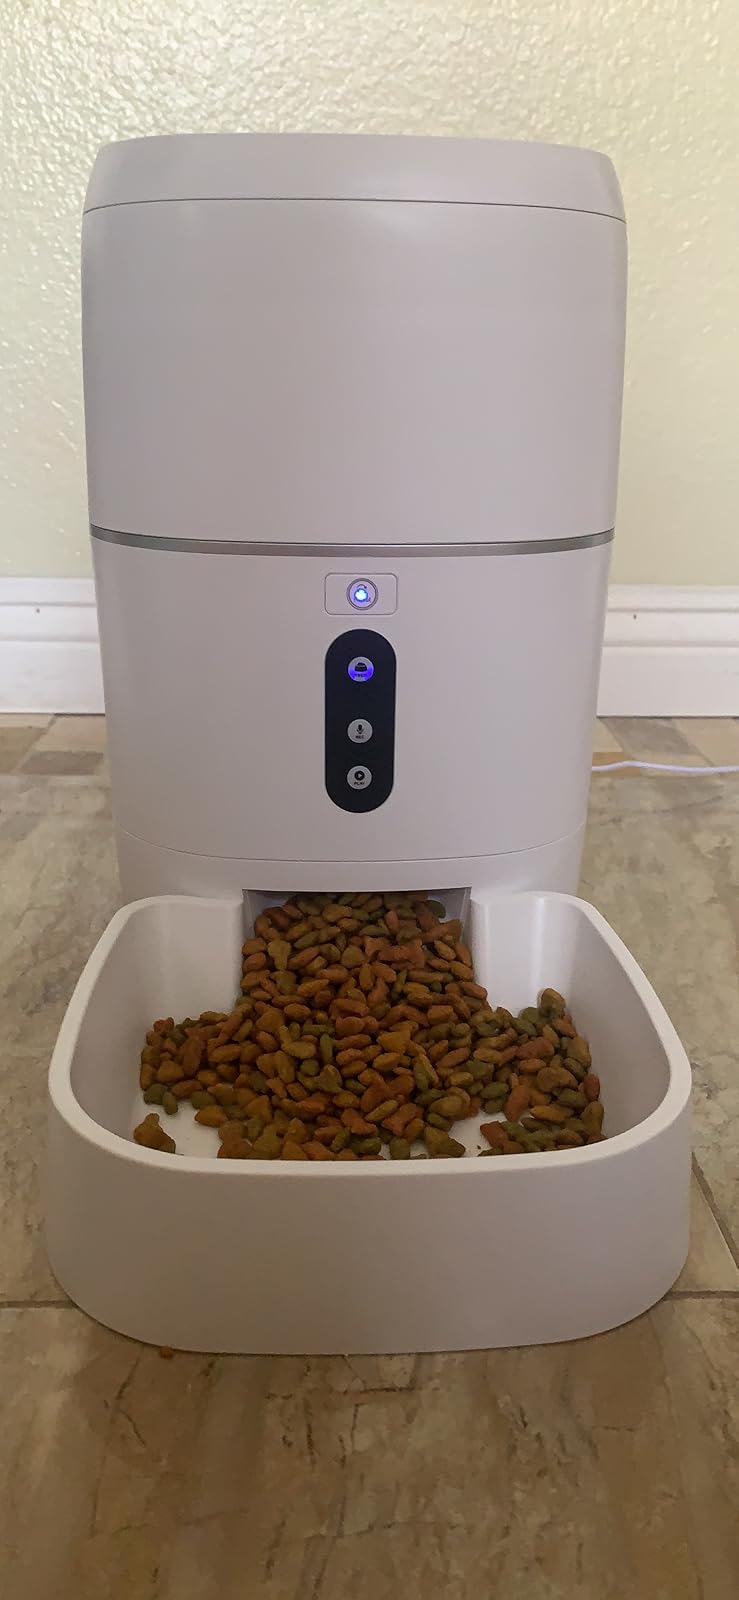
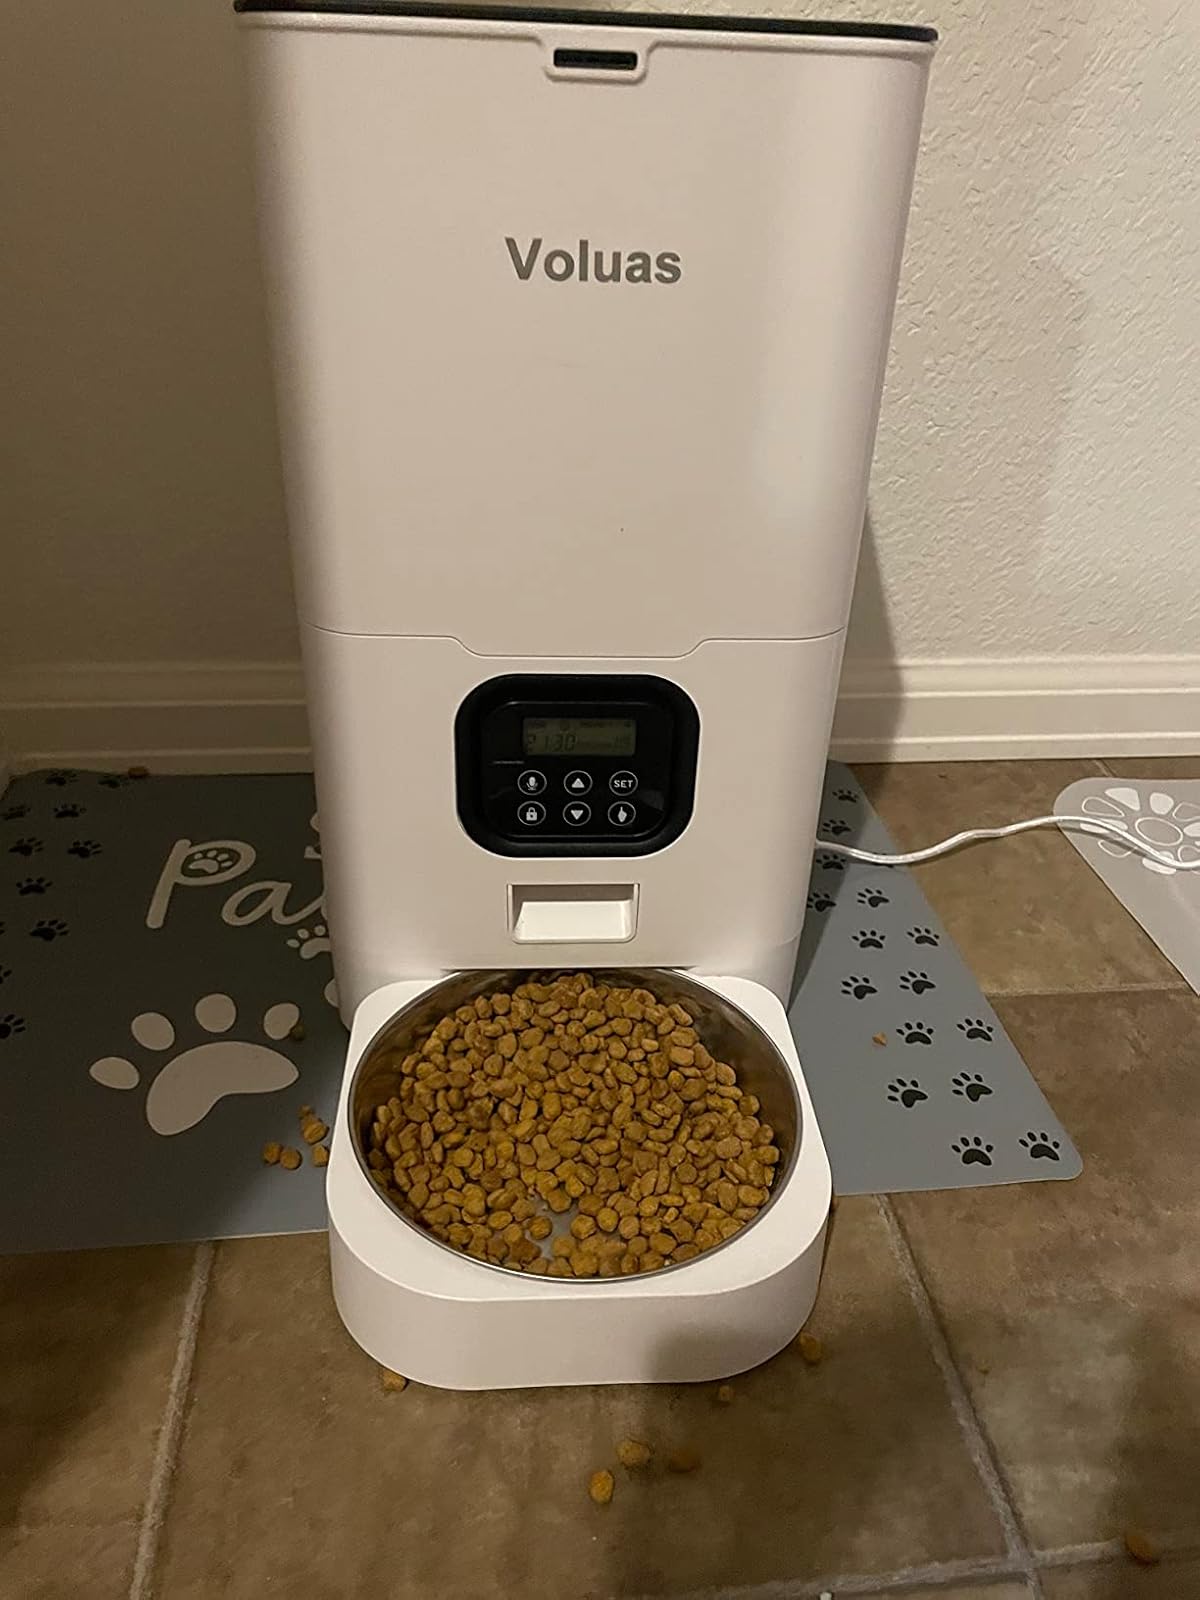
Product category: items_feeder
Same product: no